Hrubá Skála

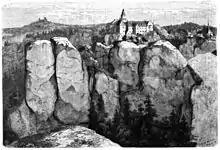
Depiction in "Die Gartenlaube" (1859)

The castle is situated on a steep sandstone cliff on a rock platform and was originally called Skála. The first written mention of Hrubá Skála Castle is from 1353, seven years before the first mention of the settlement. It was then a possession of the noble Hynek of Waldstein. The manor was called Hrubá Skála to differ it from nearby Malá Skála. His descendants owned the castle until 1416 when it was taken over by the lords of Jenštejn and then, in 1460, by Zajíc of Hasenburg.